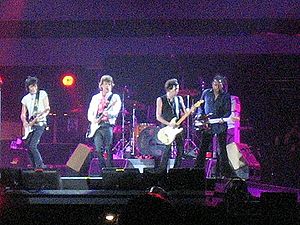
The Rolling Stones / Historie / 1993- 1999
Stones i 2005
The Rolling Stones er et engelsk rockband. Det blev dannet i London af Brian Jones og blev med tiden ledet af gruppens sangskriverpar, forsangeren Mick Jagger og guitaristen Keith Richards. Gruppen begyndte med at spille blues, R&B og rock'n'roll og senere fulgte andre genrer som country, reggae og disco.